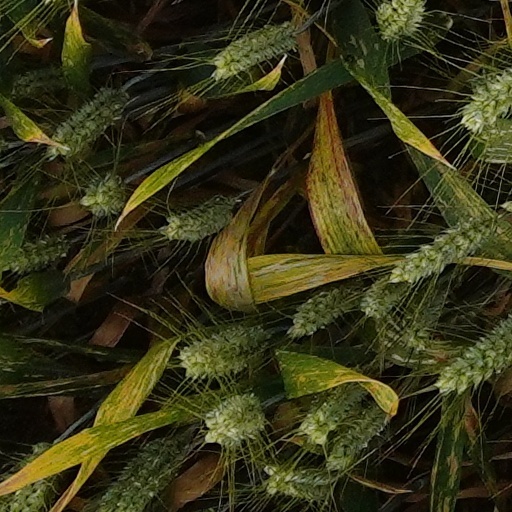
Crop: wheat